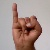
The image shows a hand gesture representing the letter 'I' in Indian Sign Language.